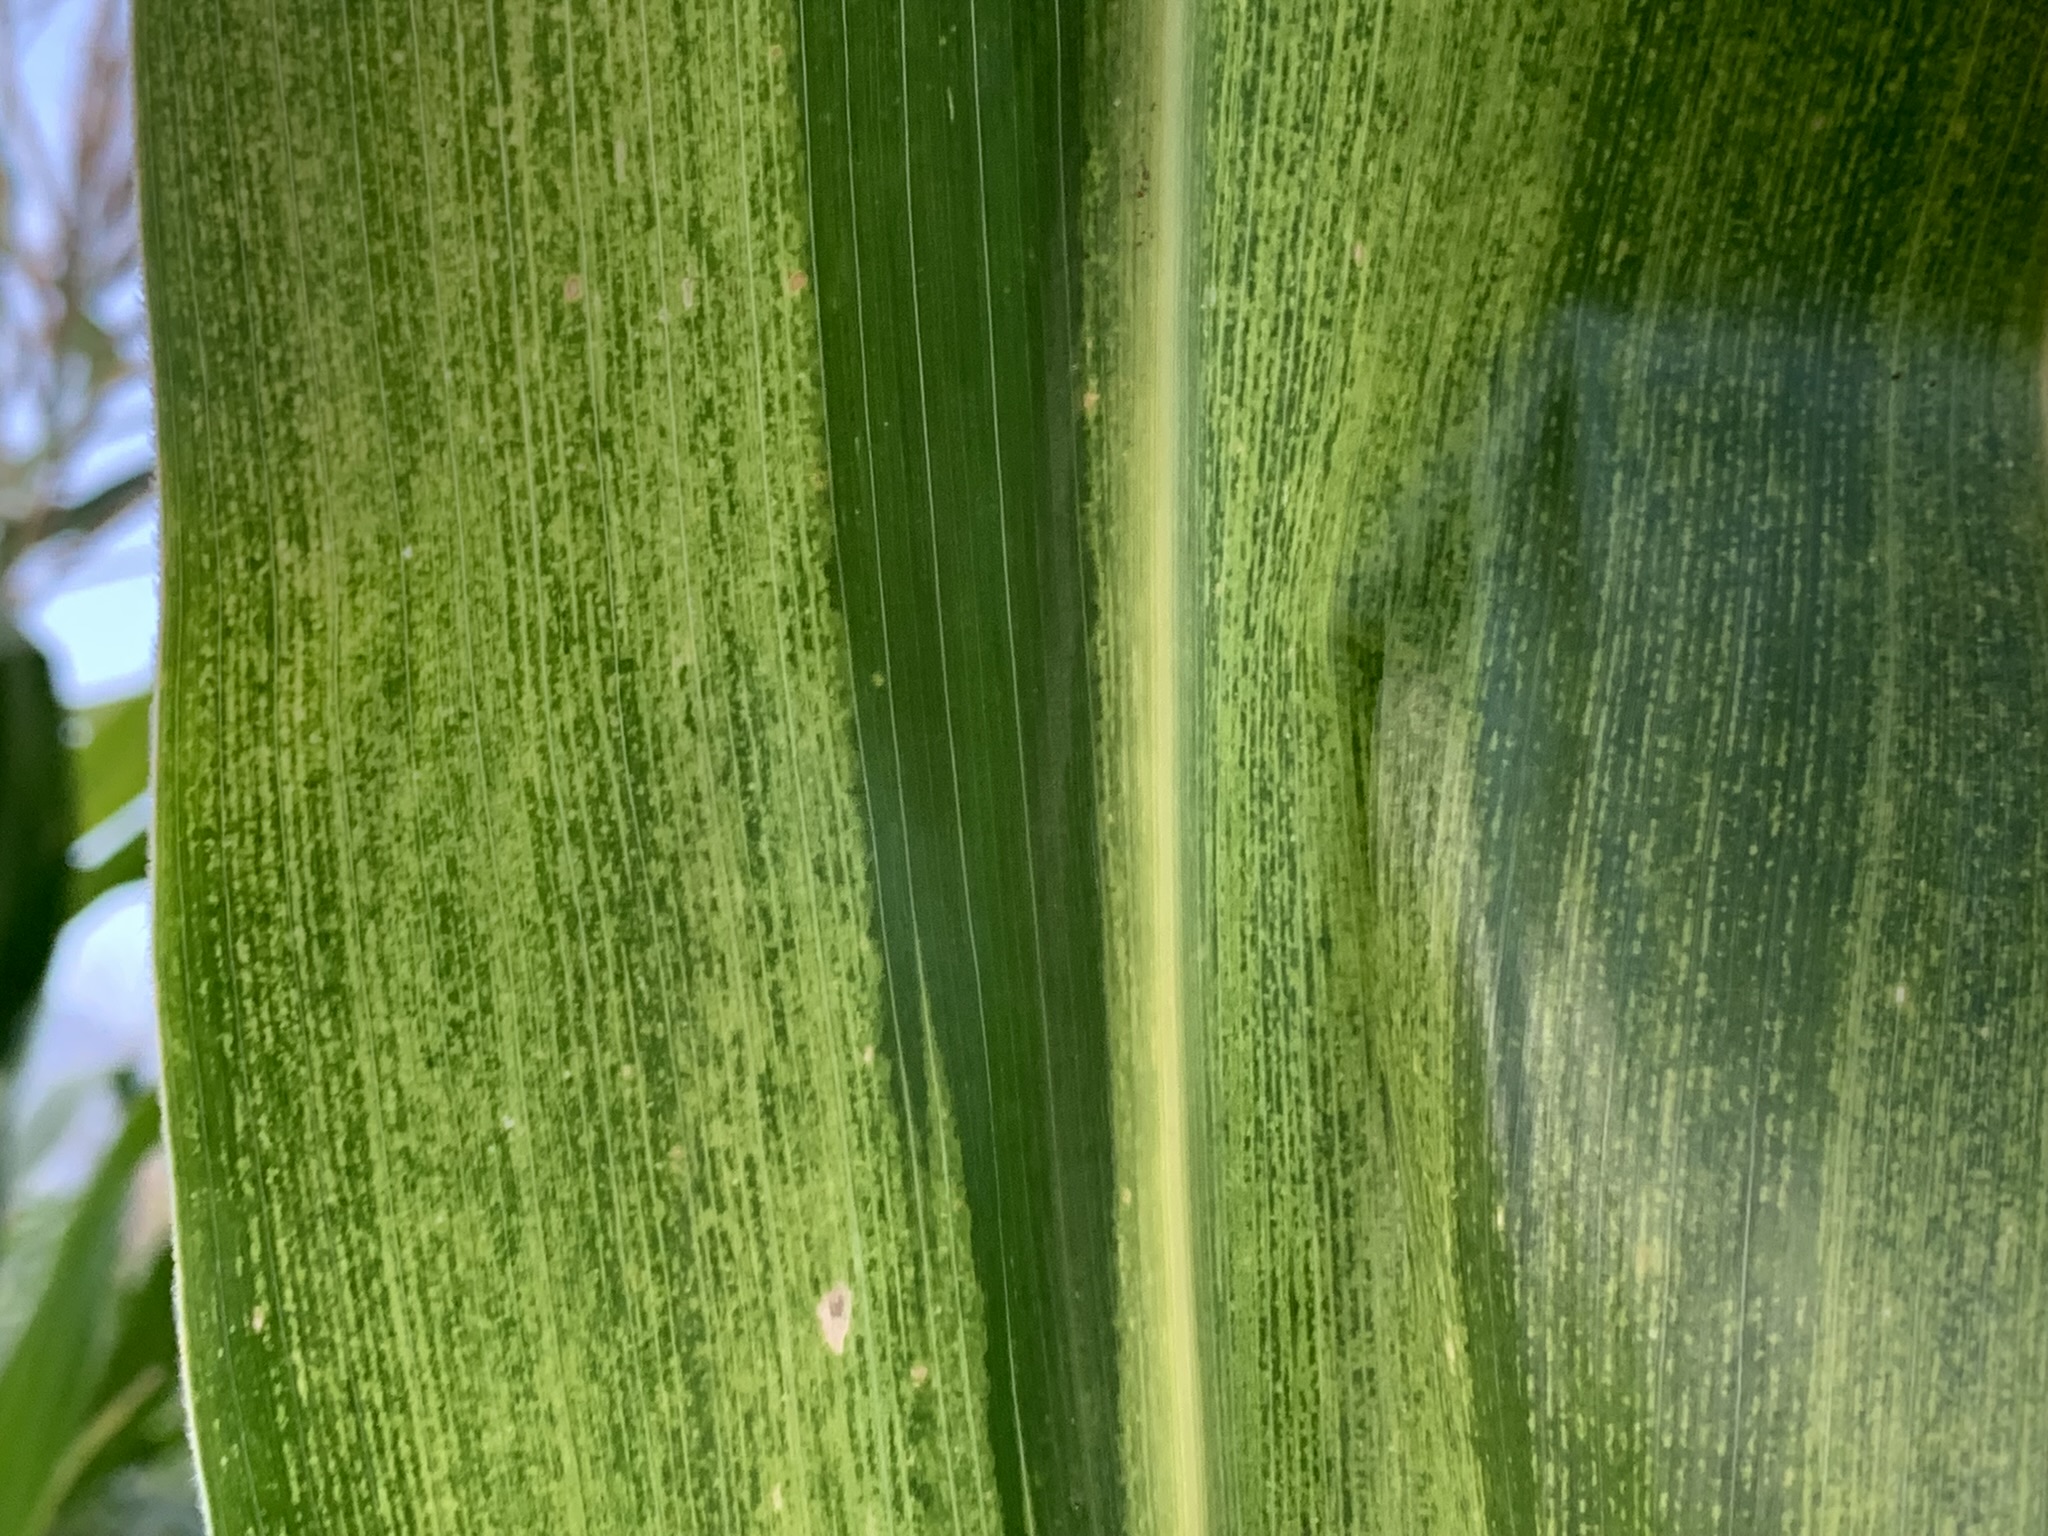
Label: MLN